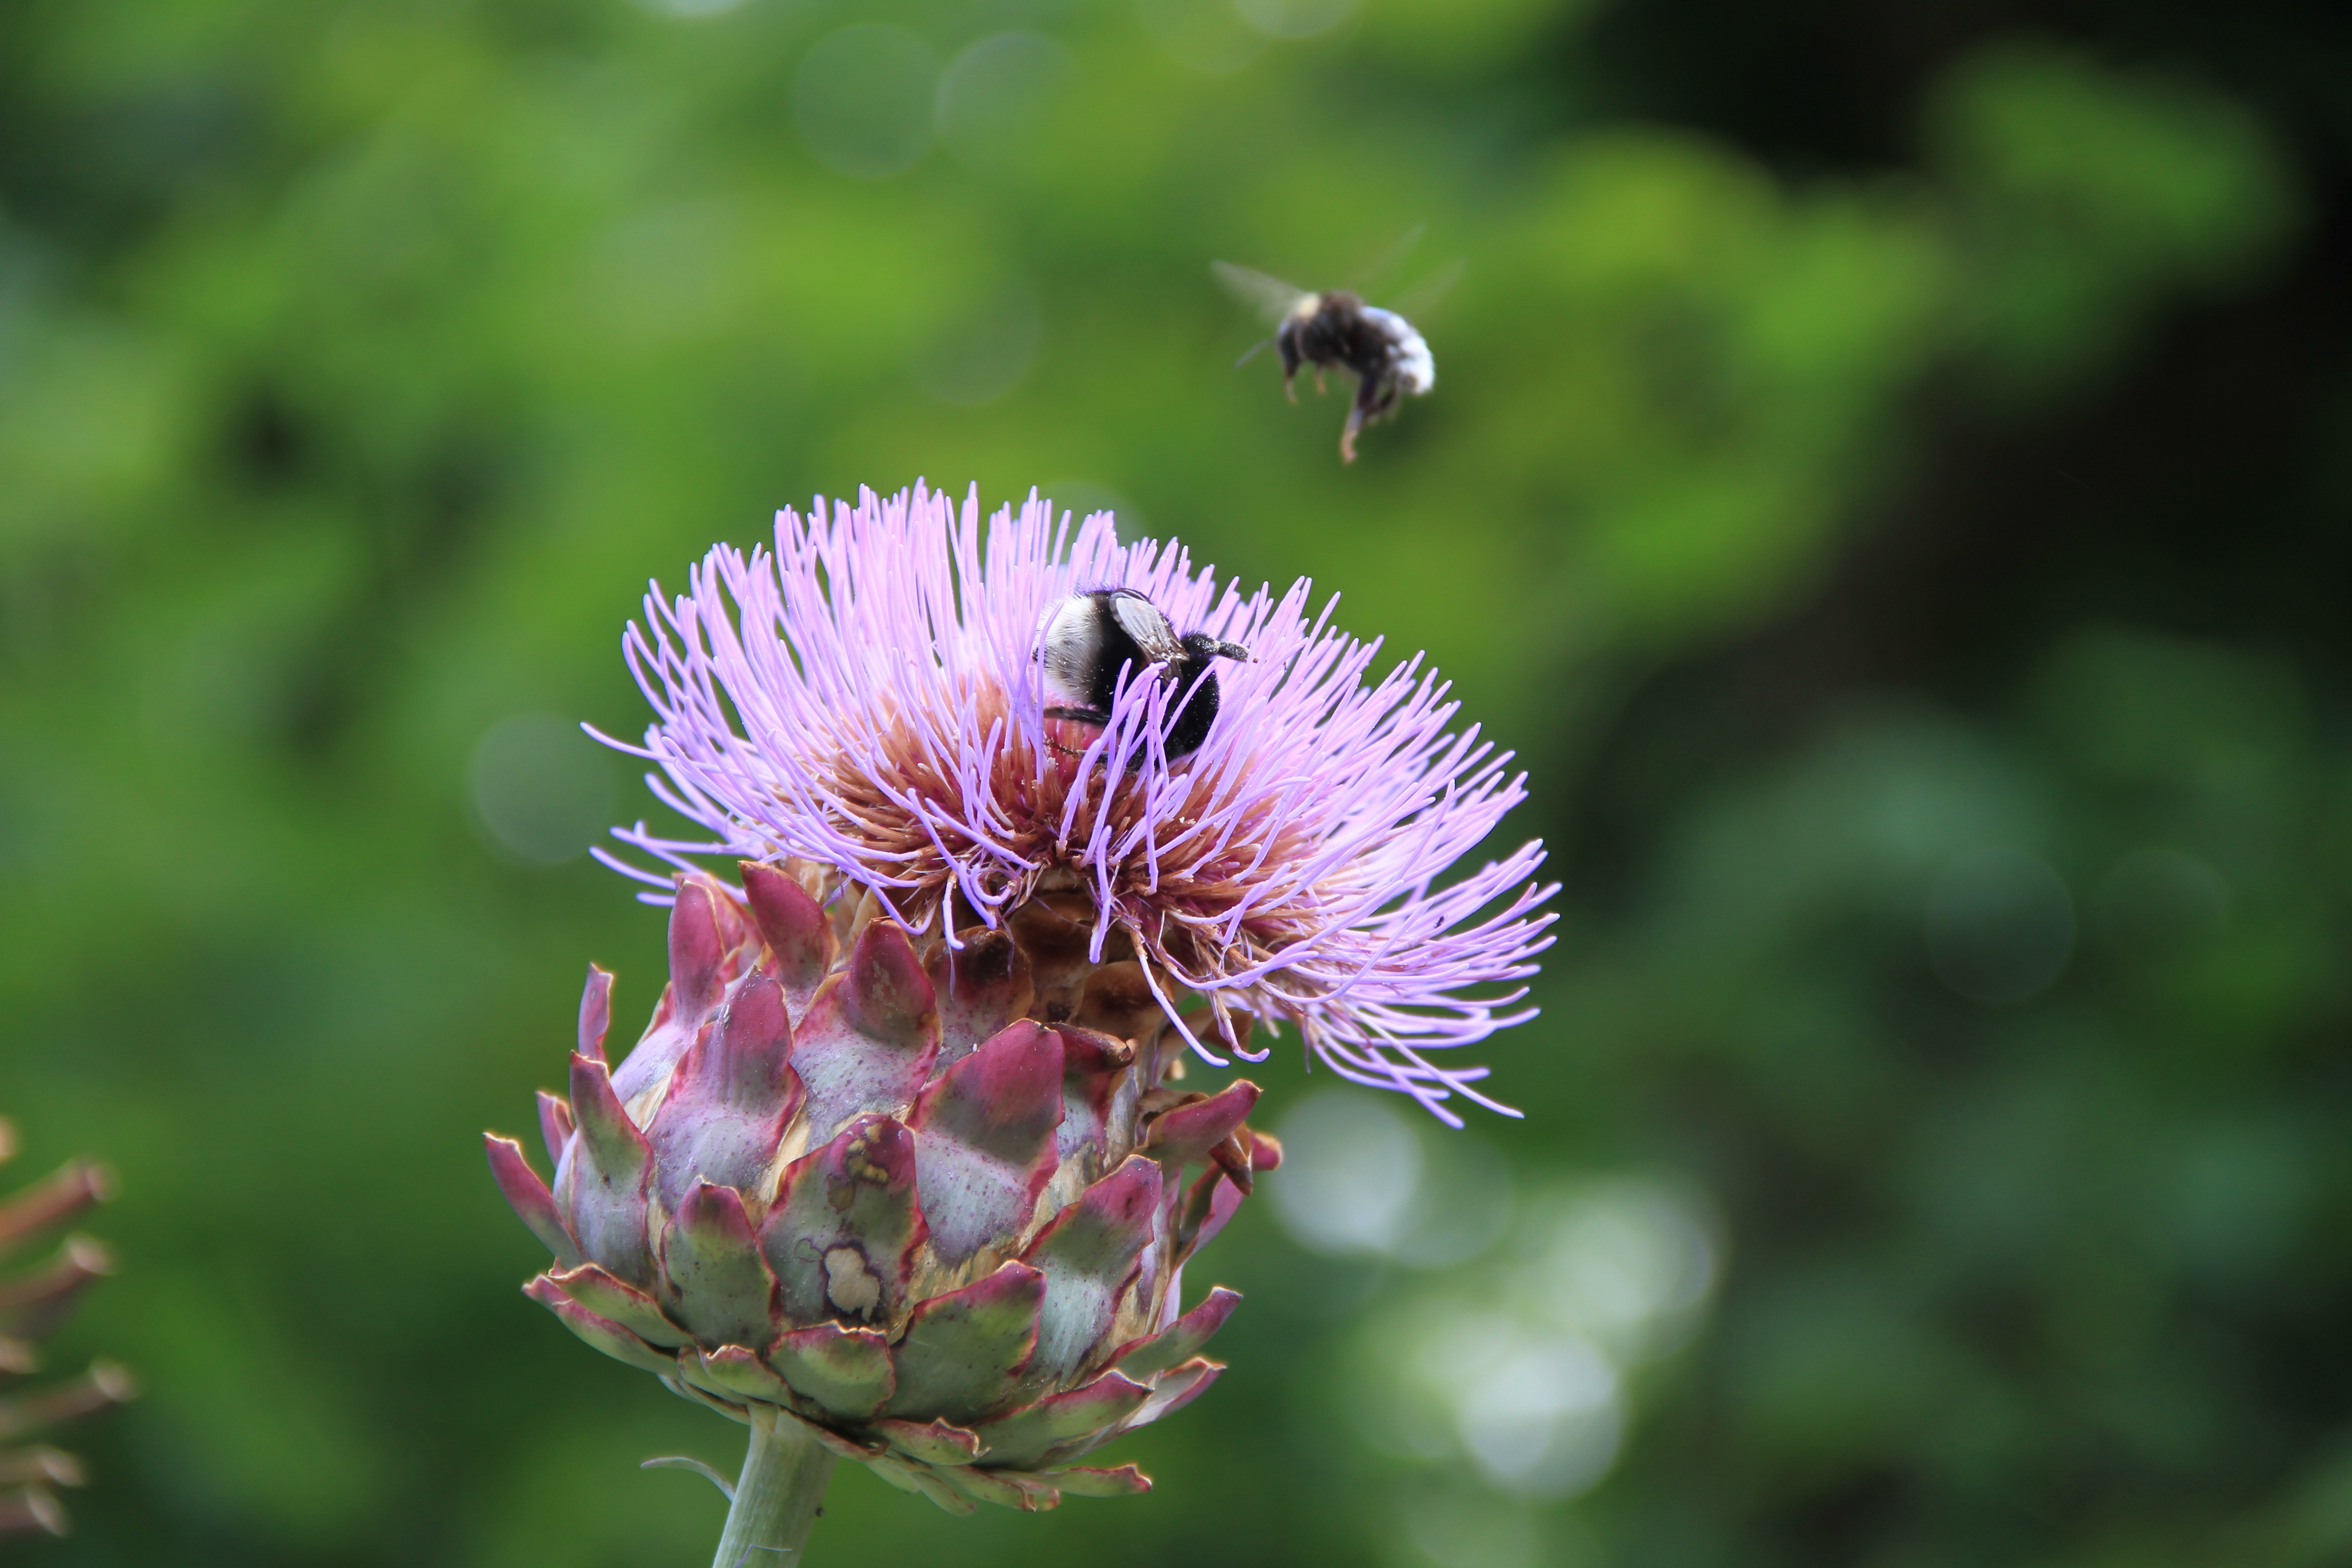
nature, blossom, plant, photography, meadow, flower, petal, insect, botany, garden, flora, fauna, invertebrate, wildflower, close up, bee, thistle, bumblebee, nectar, medicinal plant, macro photography, flowering plant, honey bee, daisy family, land plant, membrane winged insect, garden camifolia, chemill in anjou